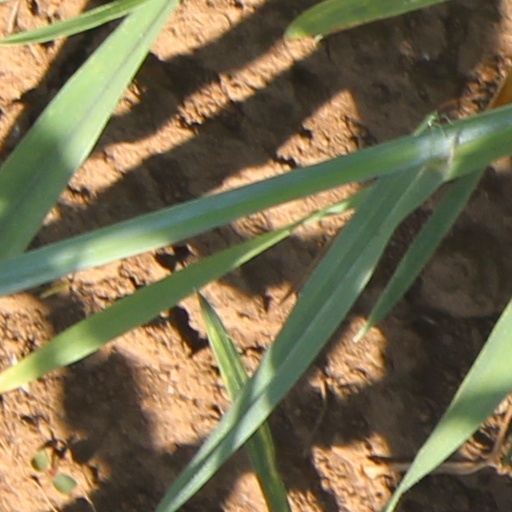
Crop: wheat